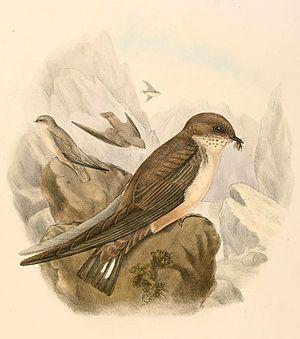
«
L'Hirondelle concolore est une espèce de petits passereaux de la famille des Hirundinidae. Elle mesure environ 13 cm de long avec un corps et des ailes larges, une courte queue carrée dont la plupart des plumes porte une petite tache allongée blanche près de la pointe. Cette hirondelle a les parties supérieures d’un brun fuligineux et les parties inférieures légèrement plus pâles. Les deux sous-espèces sont des résidents nicheurs en Asie du Sud, depuis le sous-continent indien jusqu'au sud-ouest de la Chine et au nord de la Thaïlande, du Viêt Nam et du Laos.